Adam Bugajski

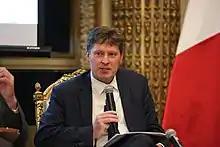
Adam Bugajski (2022)

Adam Zbigniew Bugajski (born 11 June 1974 in Gdańsk) is a Polish civil servant who served as a permanent representative to the United Nations Office at Vienna (2015–2019).